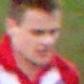
Age: 23